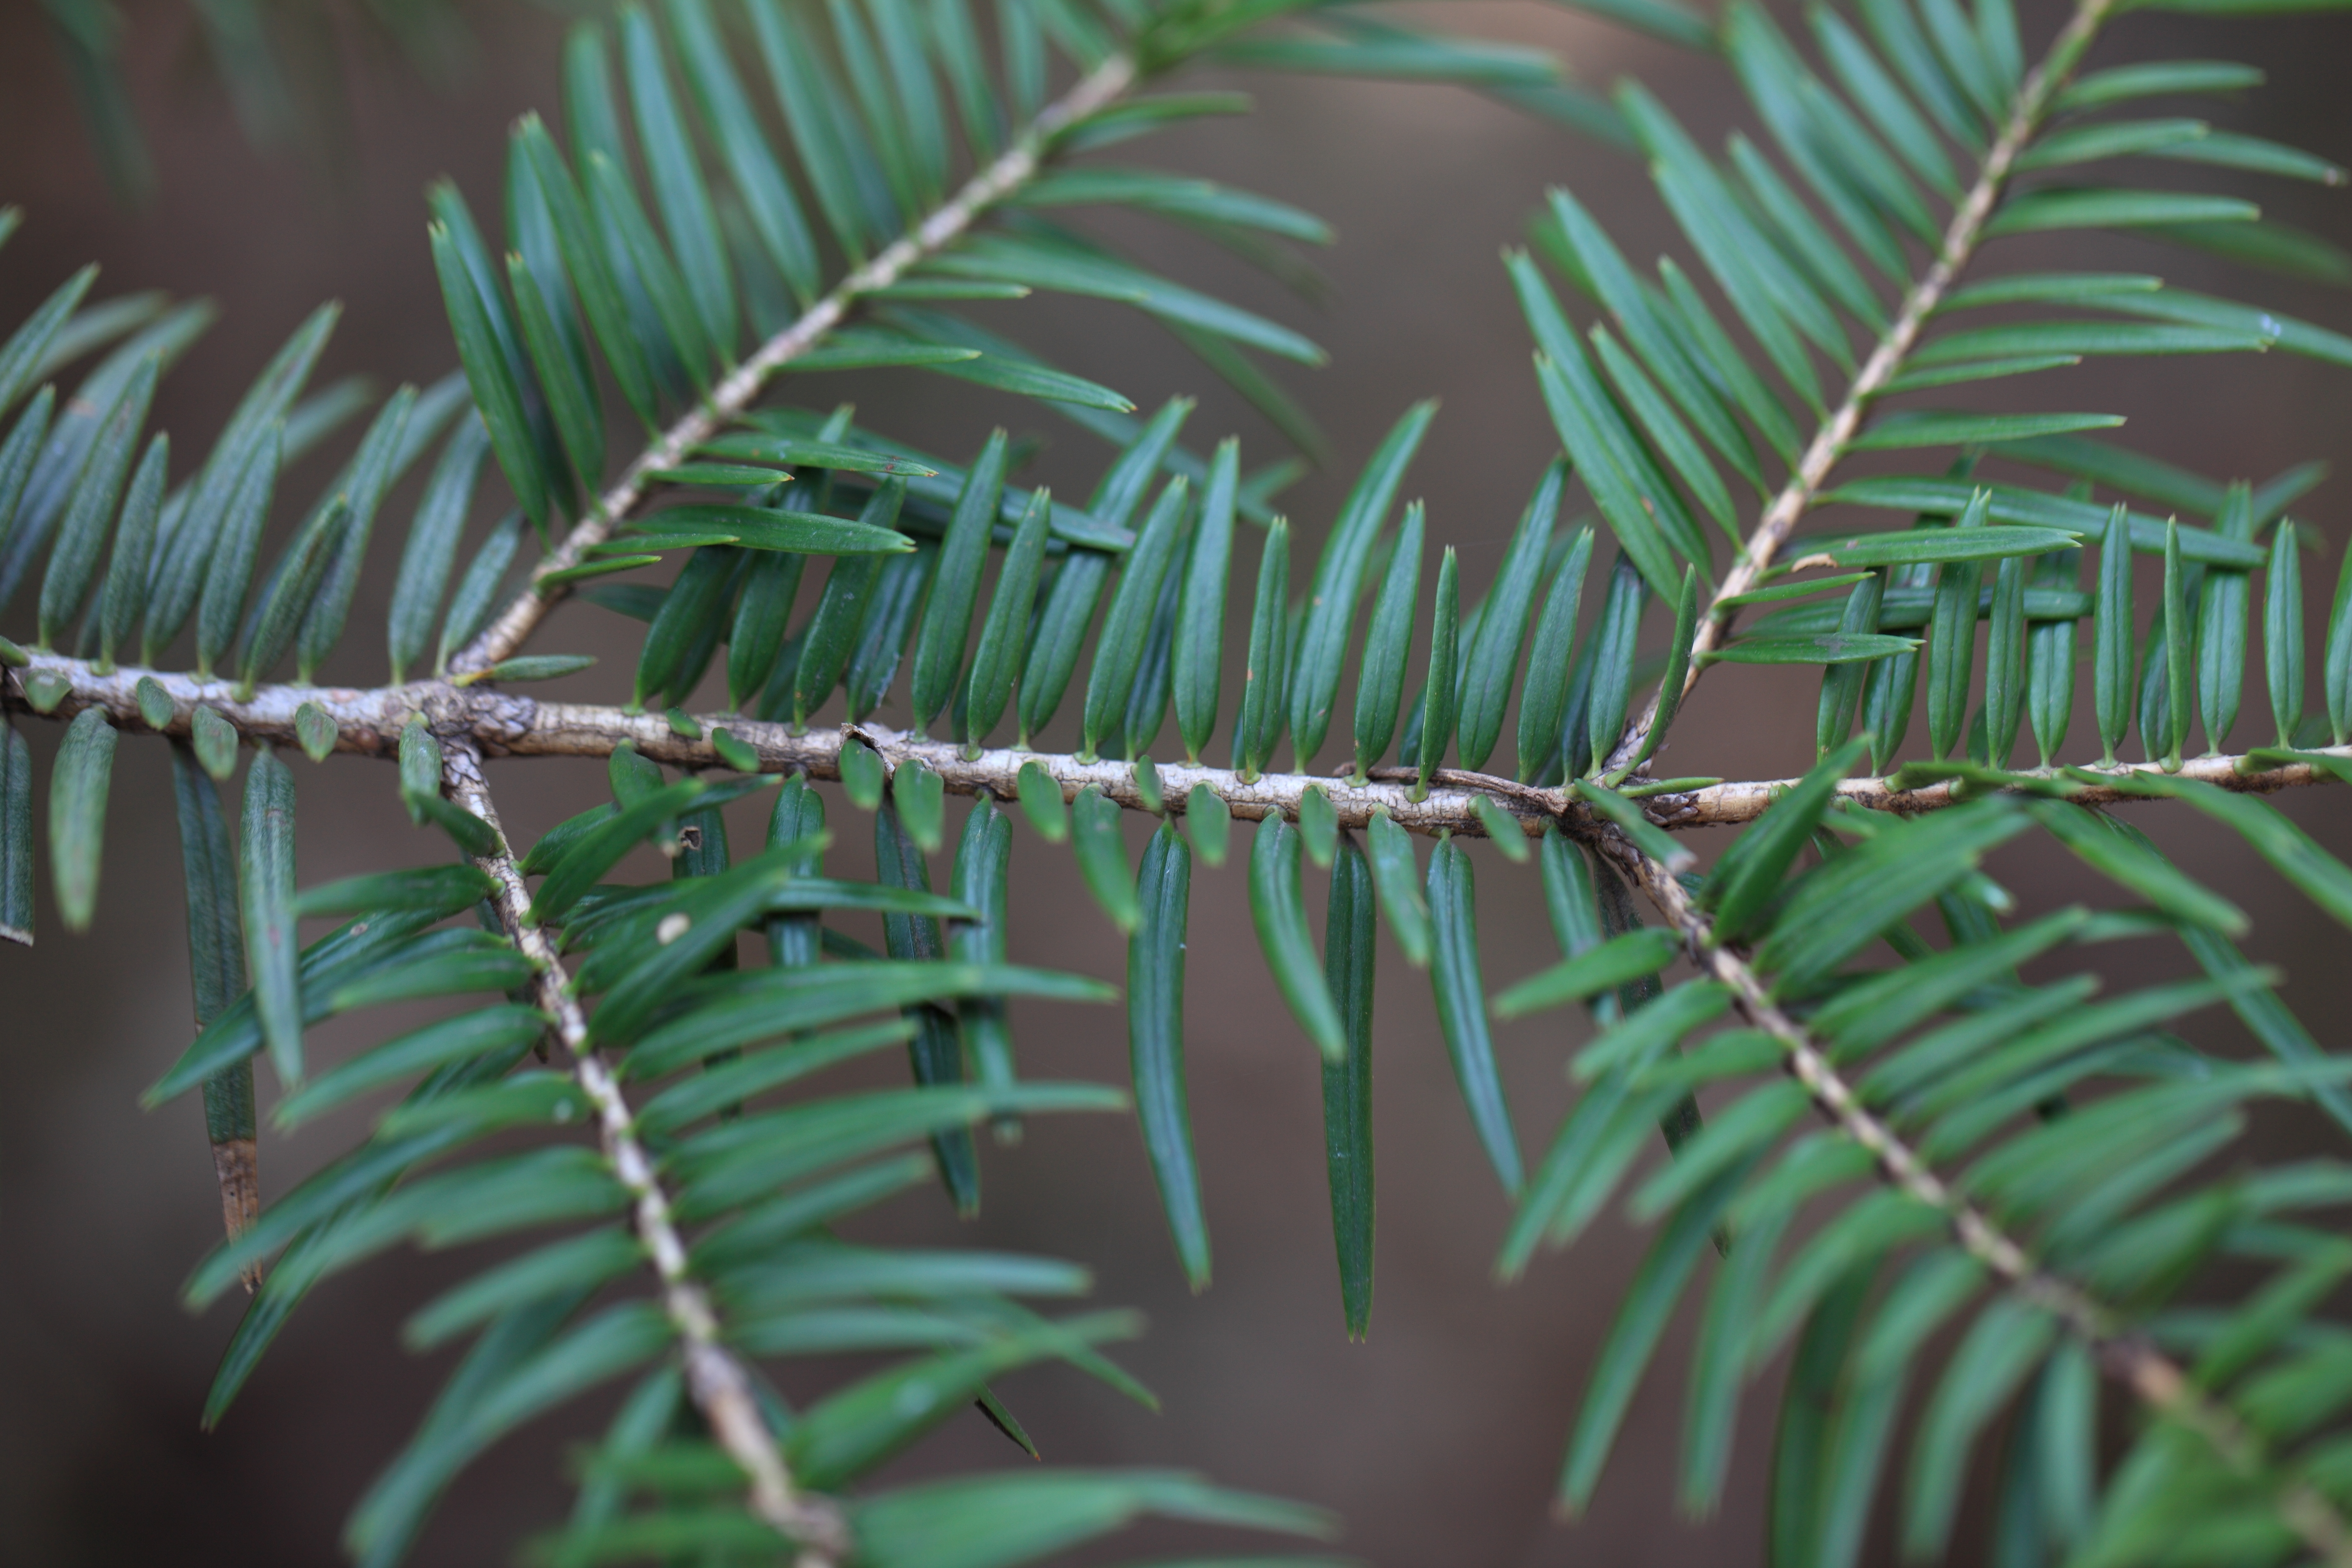
tree, forest, branch, plant, leaf, flower, green, high, jungle, park, botany, fir, flora, twig, conifer, spruce, rainforest, 5d, hires, markii, tropics, hi, res, resolution, chiba, aobanomorikouen, plant stem, woody plant, land plant, arecales, palm family